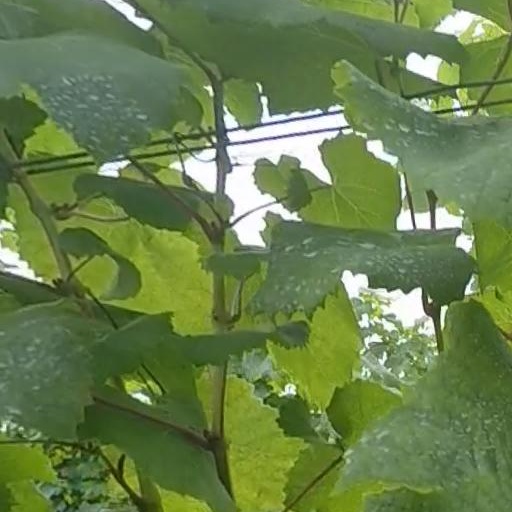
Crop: grape